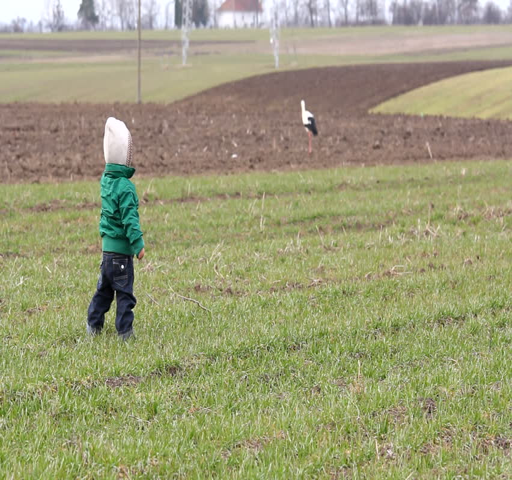
cute little boy stepping on green grass , stork resting on a fertile soil